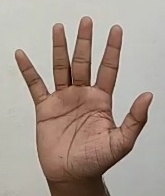
ASL sign: 5